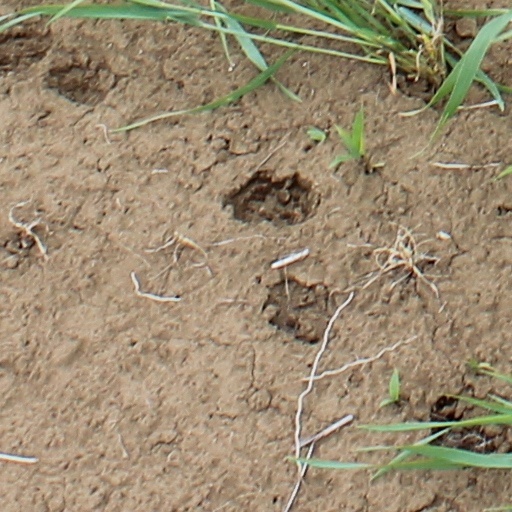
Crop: wheat